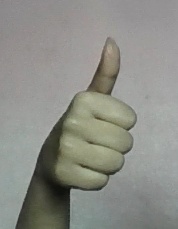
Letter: aleff